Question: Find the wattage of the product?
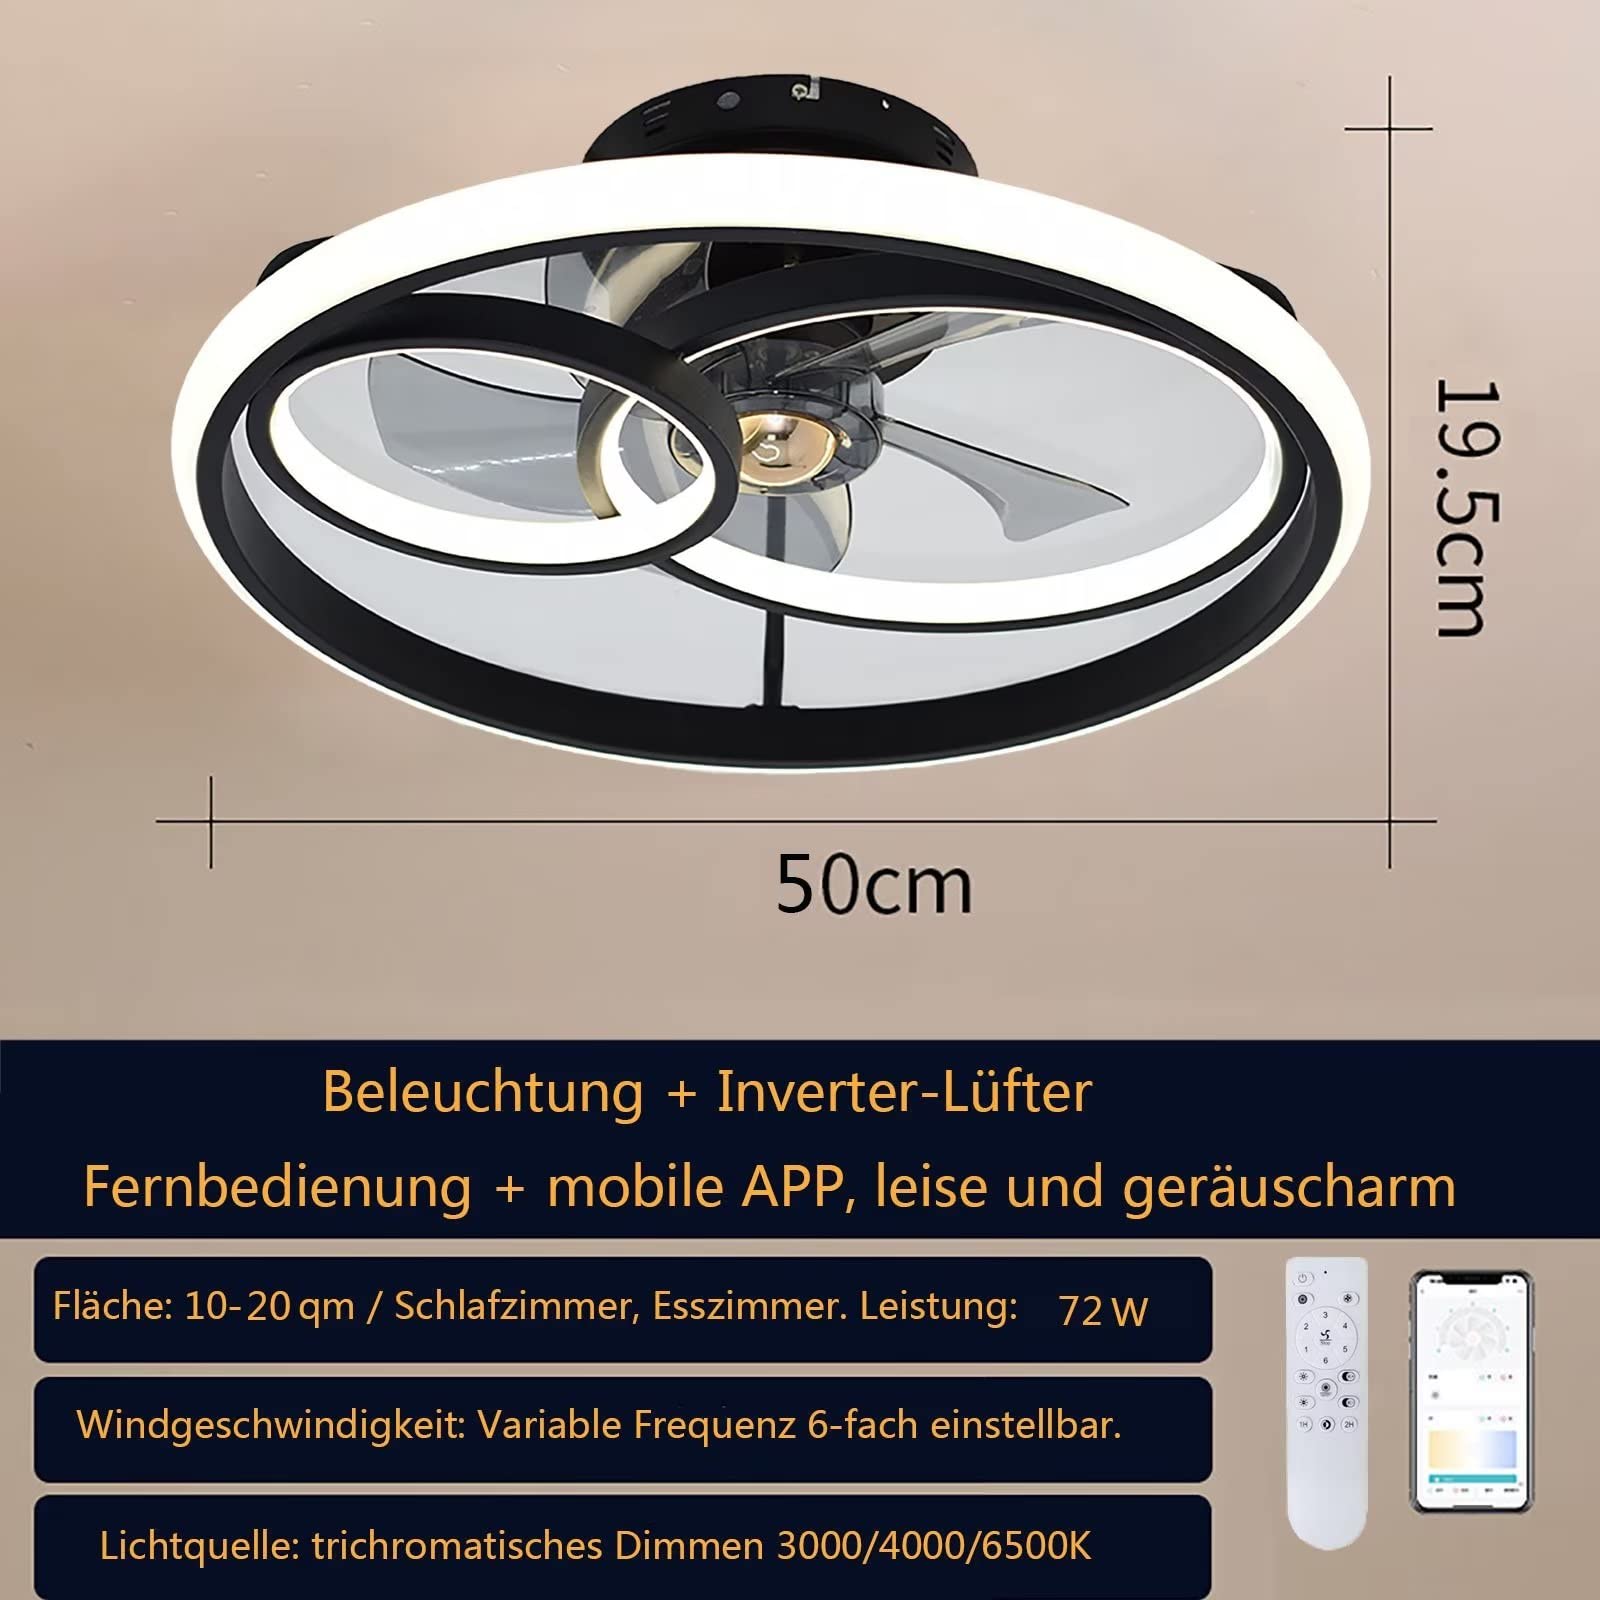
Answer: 72.0 watt